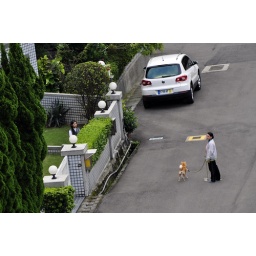
Lady walking dog has conversation with neighbour in Yangmingshan near Taipei.